Shelley Day

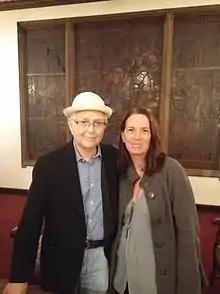
Day (right) in Seattle with Norman Lear, October 2014

Shelley M. Day (born April 16, 1957) is an American former video game producer. She began her career in 1985, at Electronic Arts. Day also worked for Accolade, Taito and LucasArts before founding Humongous Entertainment together with colleague Ron Gilbert. She was the producer on "Grand Prix Circuit" and "" at Accolade, and "" and "Indiana Jones and the Fate of Atlantis" at Lucasarts. She created the "Putt-Putt" series' eponymous protagonist as a bedtime story for her son, which later became a popular series of children's video games. In 1999, she was listed on "Time Magazine" as one of the "Cyber Elite". After leaving Humongous Entertainment in 2001, Day and Gilbert founded Hulabee Entertainment to provide online games for kids, with approximately 20 former Humongous Entertainment staff joining them.